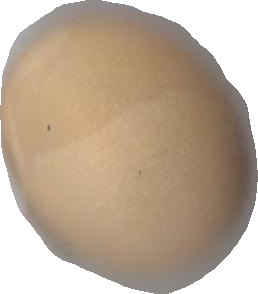
Variety: Dega